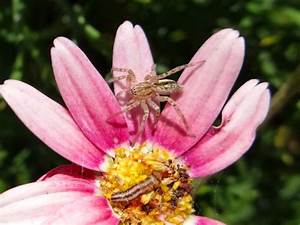
Label: ragno